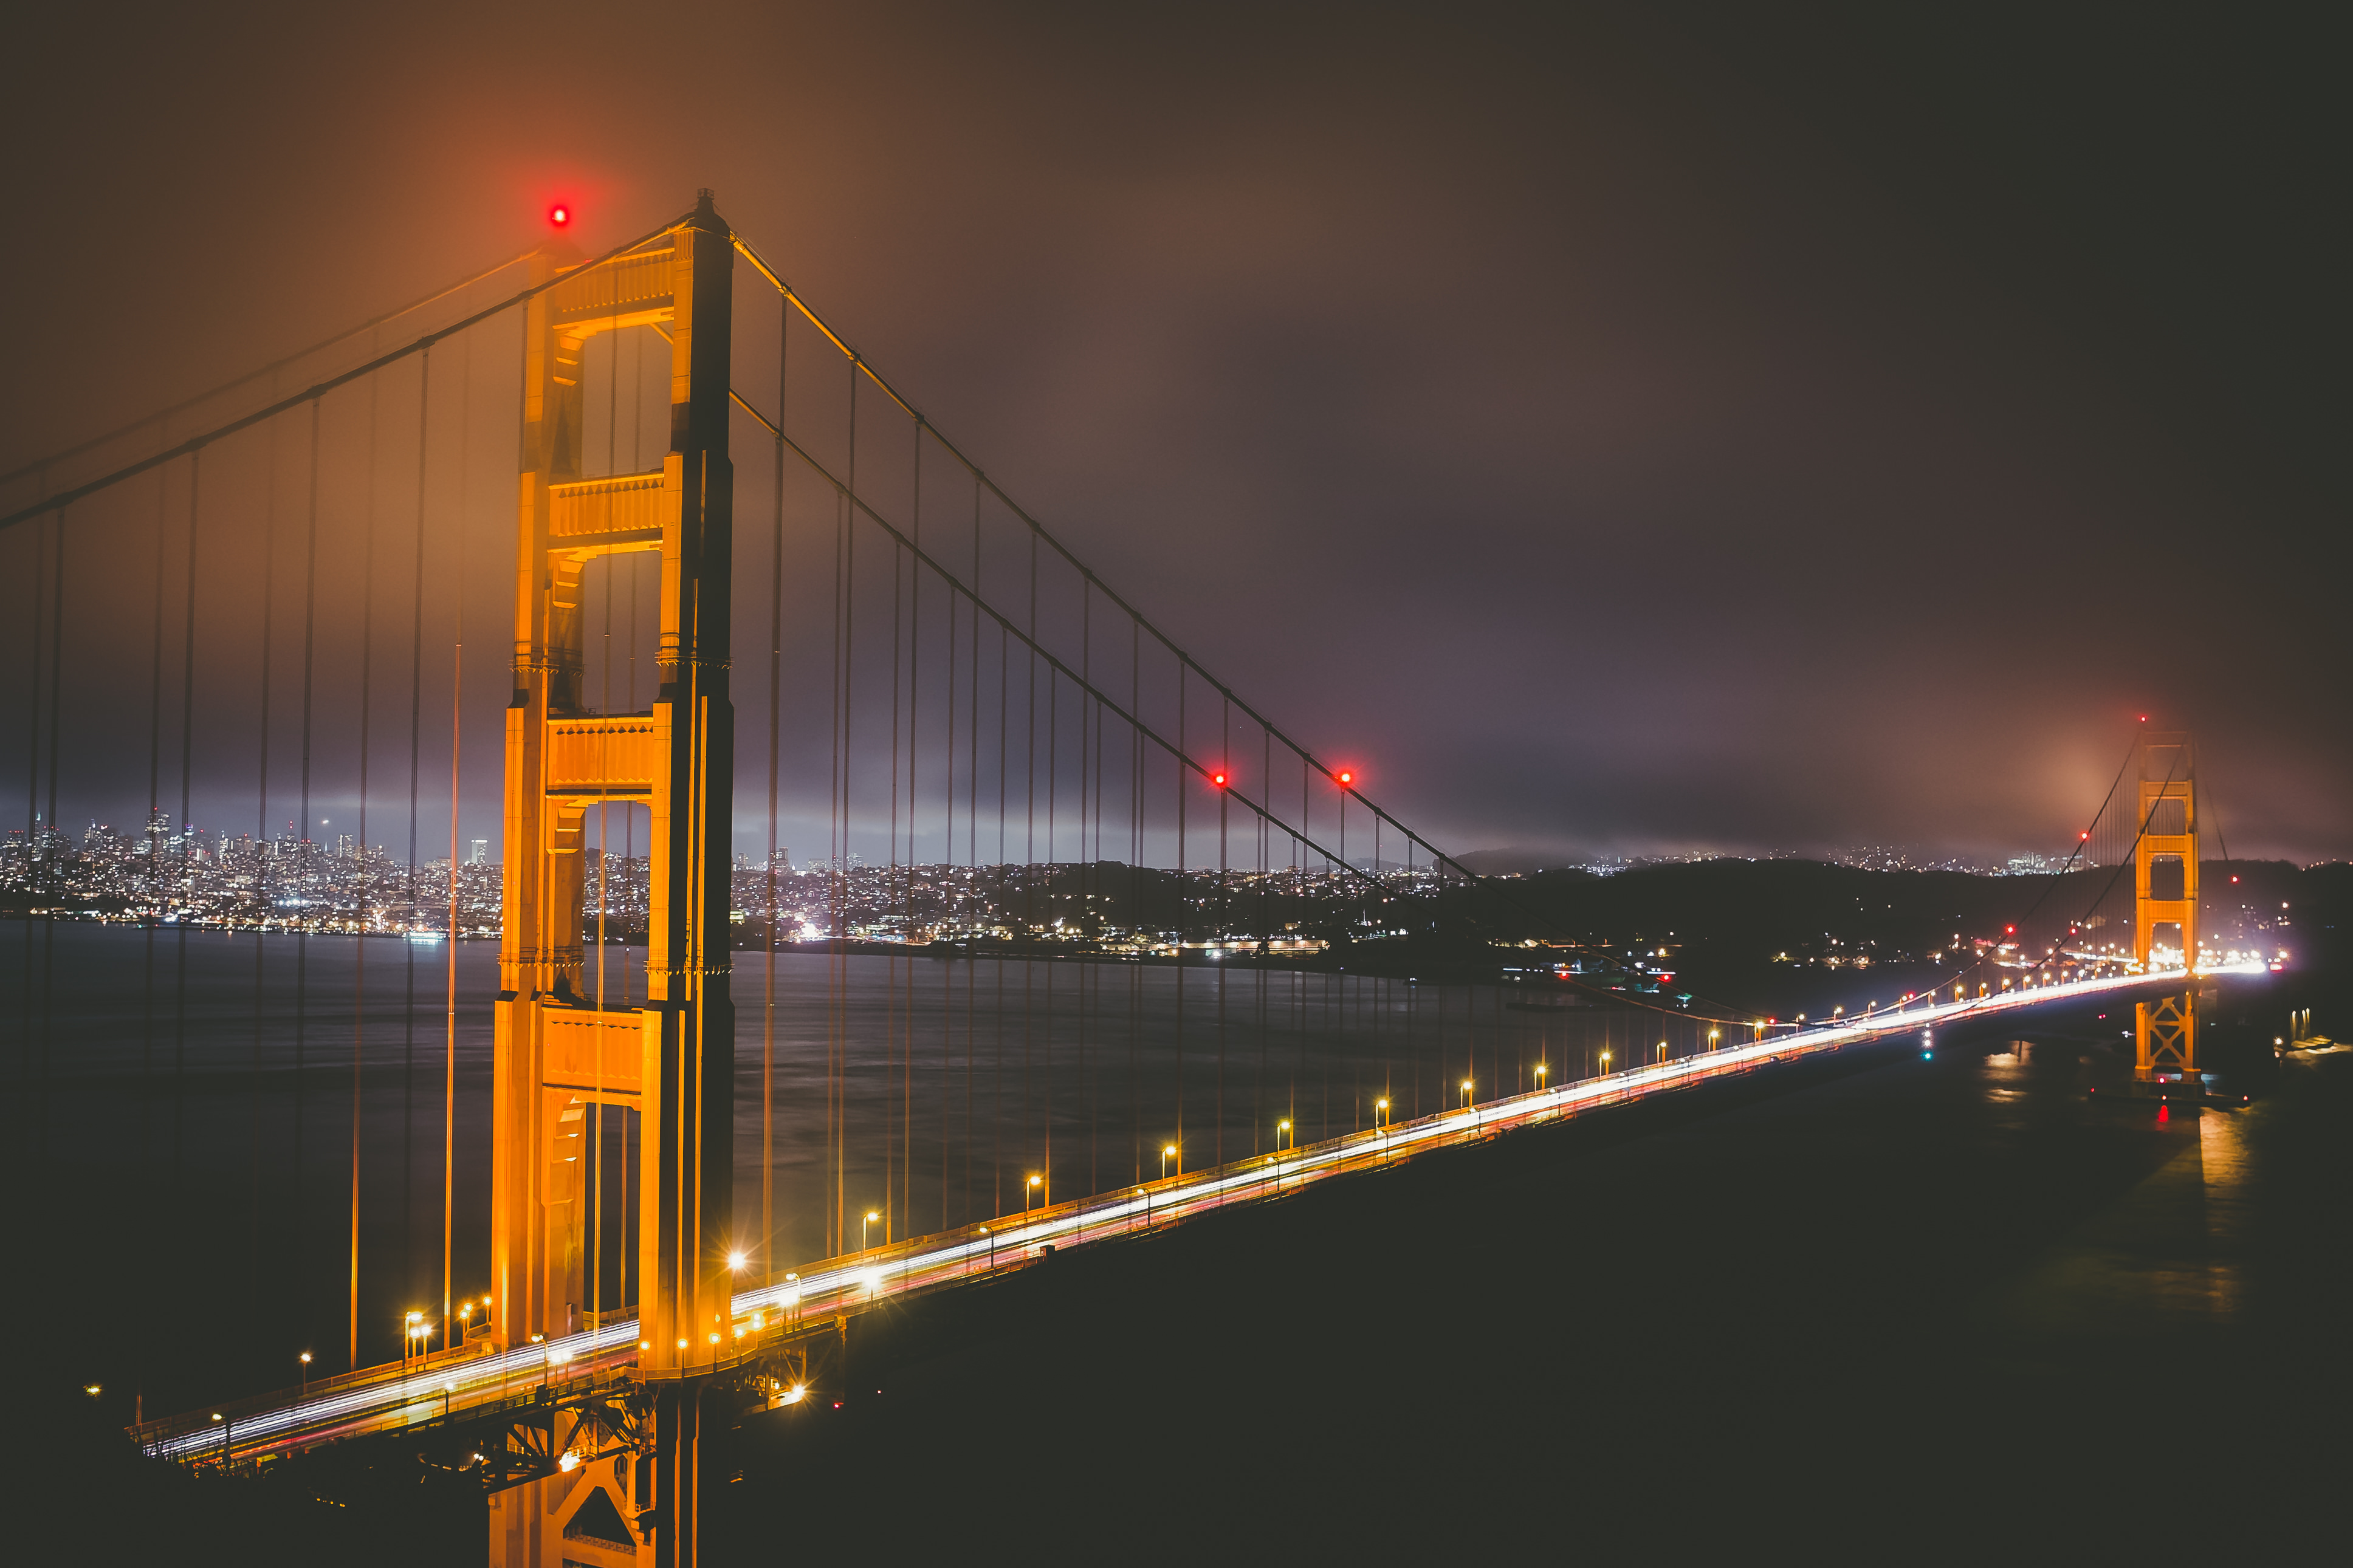
water, light, architecture, bridge, skyline, night, highway, dawn, river, cityscape, golden gate bridge, san francisco, suspension bridge, dusk, evening, reflection, landmark, darkness, street light, lighting, cable stayed bridge